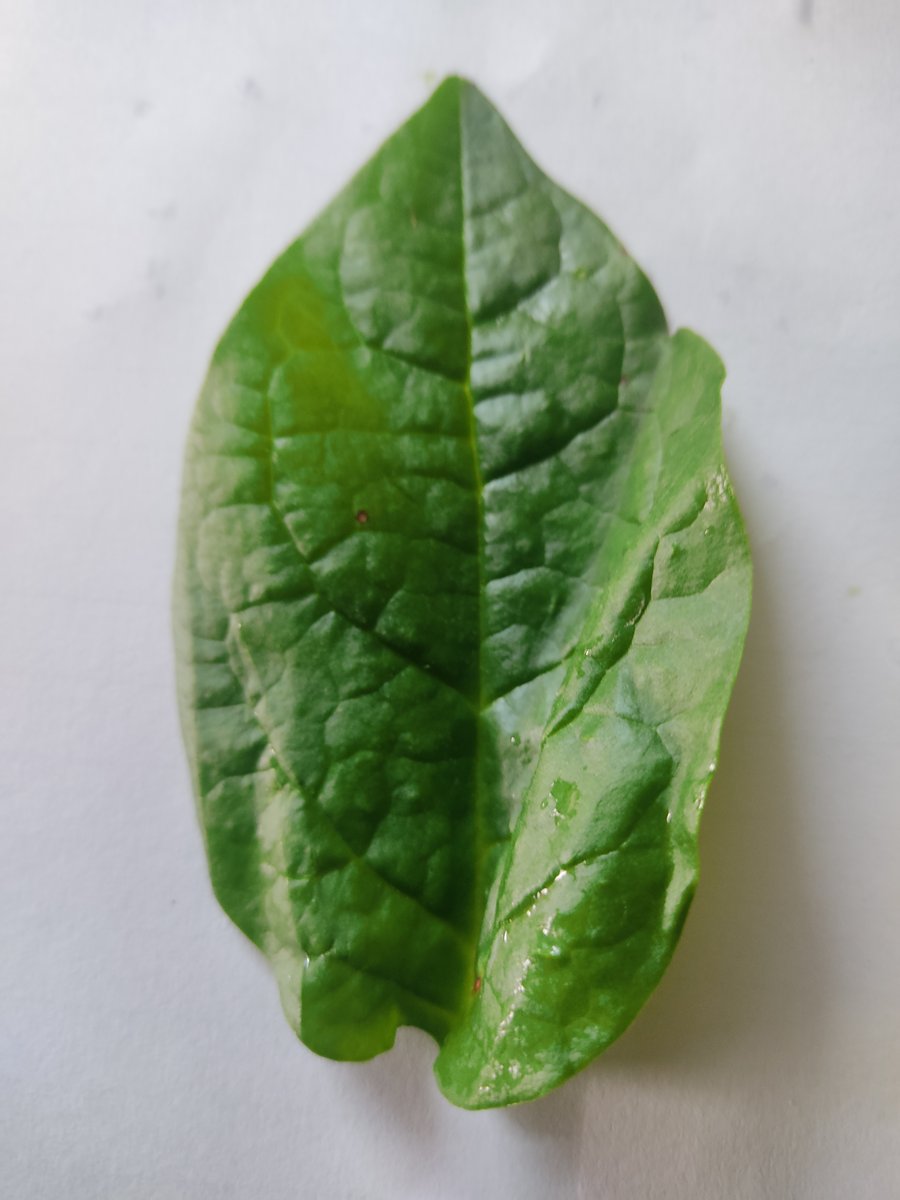
Label: Bacterial-Spot